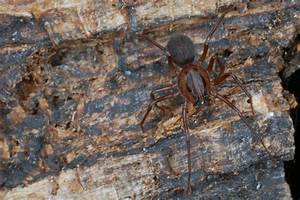
Label: ragno